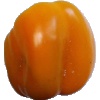
Label: Pepper Yellow 1